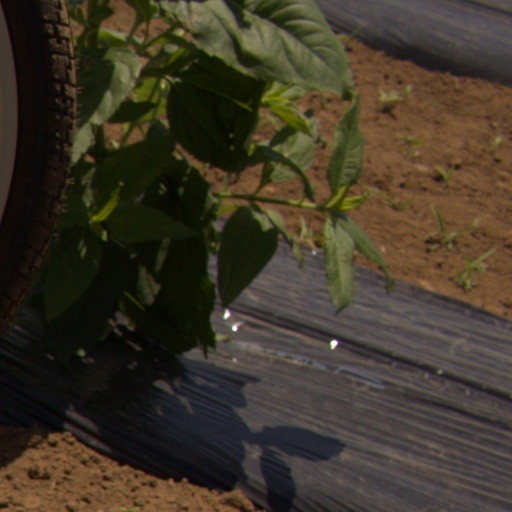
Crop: Jerusalem artichoke